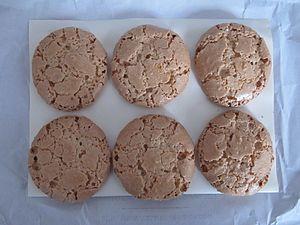
Les macarons de Nancy
Les macarons de Nancy constituent une des spécialités culinaires de Nancy en Lorraine, au même titre que les fameuses bergamotes.